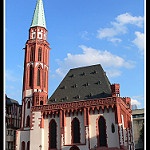
Scene: Outdoor